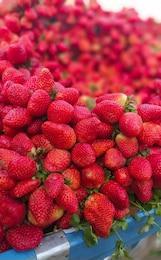
Label: Strawberry